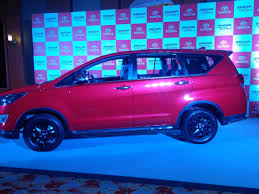
Label: noambulance